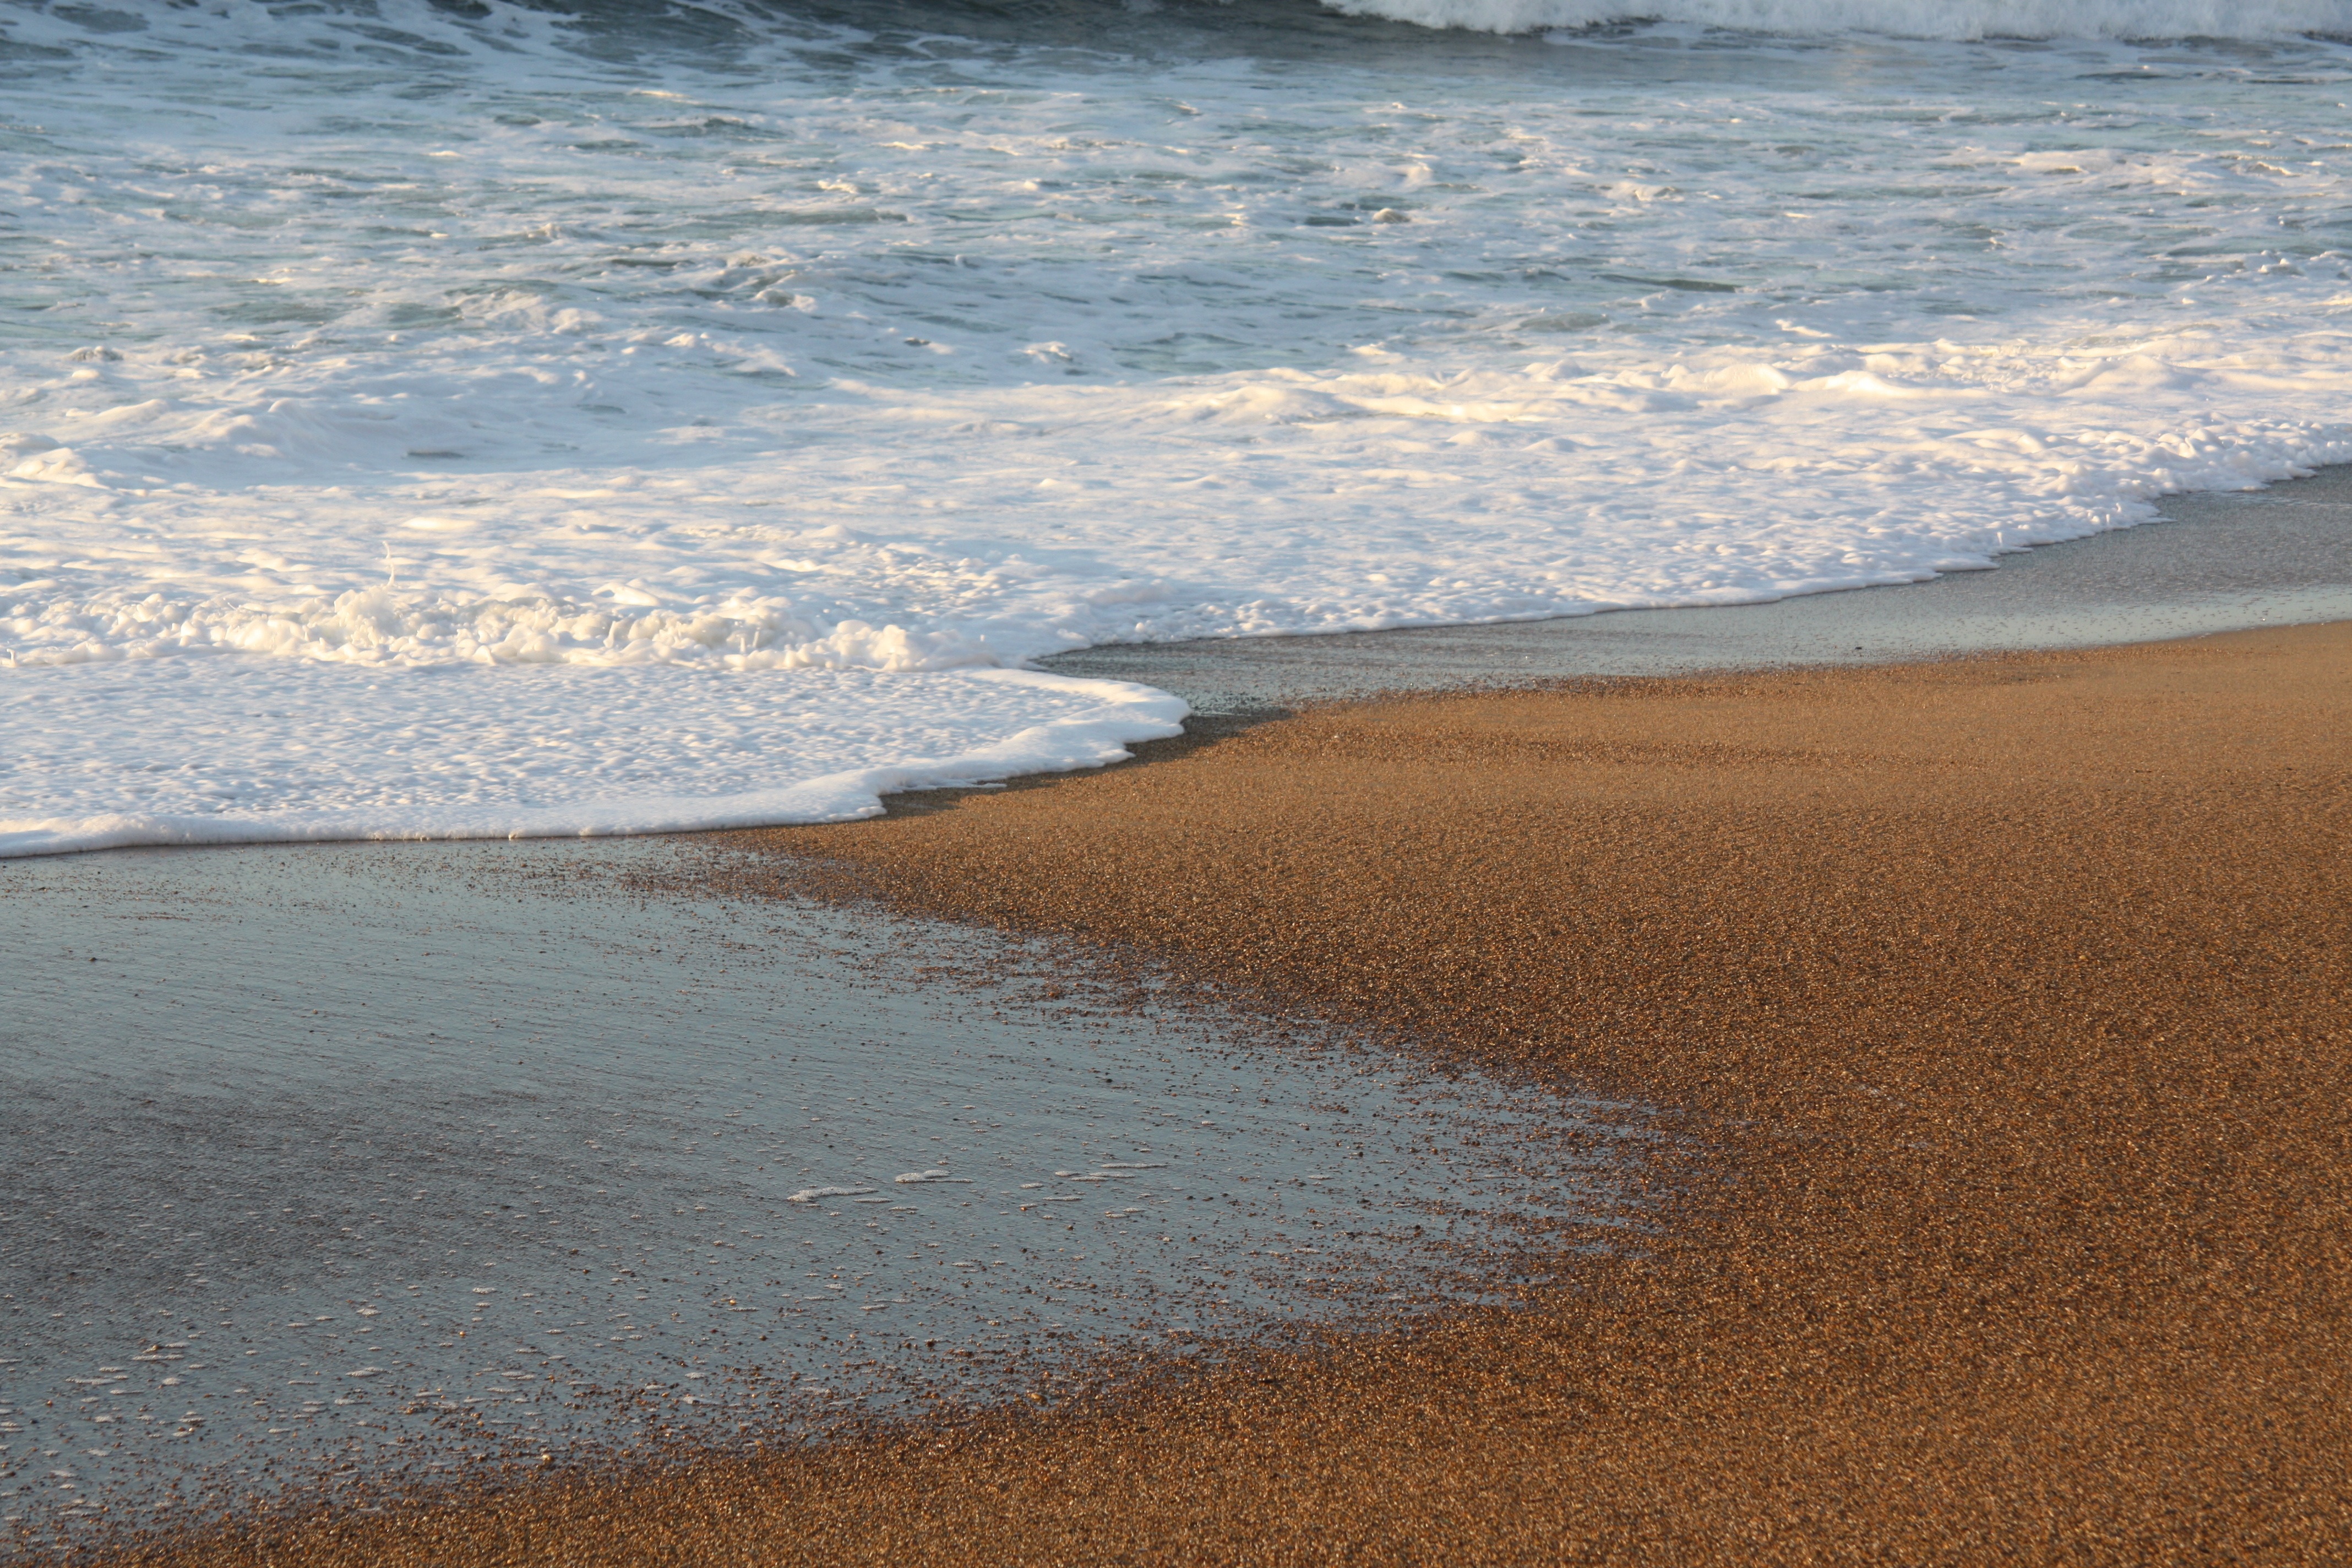
beach, landscape, sea, coast, sand, ocean, horizon, sunlight, shore, wave, summer, france, bay, material, body of water, habitat, mudflat, wind wave